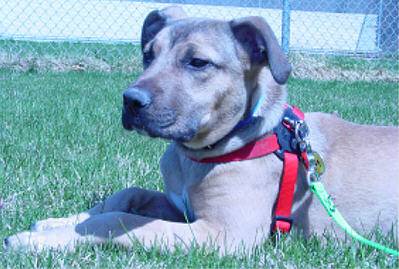
Label: dog